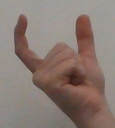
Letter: nun